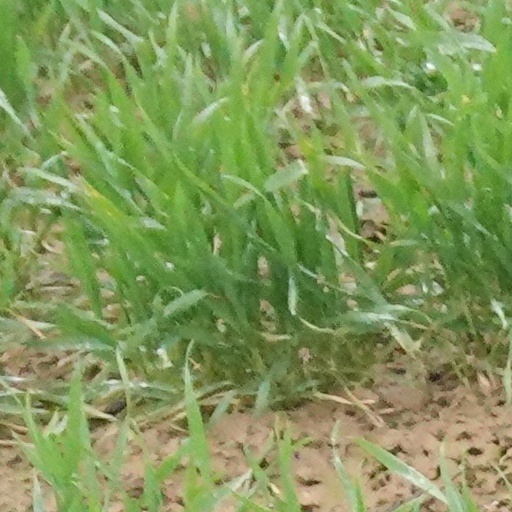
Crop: wheat